Andrew Yang 2020 presidential campaign

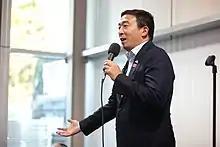
Yang speaking with attendees at a fundraiser hosted by Iowa's Asian and Latino Coalition at Jasper Winery in Des Moines

After failing to get on the ballot for the March 17 Ohio primary, Yang announced a write-in campaign. He said that his supporters had gathered three times the required signatures, but "because of a bureaucratic paperwork issue caused by an awkwardly-worded law, nearly 3,000 Ohioans' First Amendment rights have been denied." According to Ohio Secretary of State Frank LaRose, "when Ohioans sign a petition, they deserve to know what they're signing. This is why petition forms must be submitted, complete with a statement from the candidate stating their intention to run. By their own admission, the Yang campaign failed to do that."